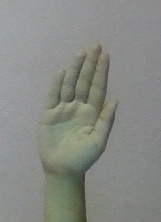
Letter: seen